Palestinian traditional costumes

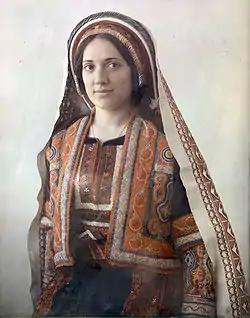
A woman from Ramallah

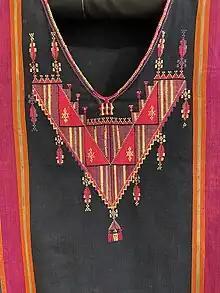
Chest panel from Gaza dress

Palestinian traditional clothing are the types of clothing historically and sometimes still presently worn by Palestinians. Foreign travelers to Palestine in the 19th and early 20th centuries often commented on the rich variety of the costumes worn, particularly by the fellaheen or village women. Many of the handcrafted garments were richly embroidered and the creation and maintenance of these items played a significant role in the lives of the region's women.